Anna Chertkova

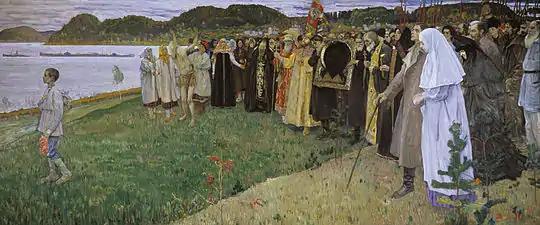
Mikhail Nesterov. In Russia. The soul of the people, 1916

There she met Leo Tolstoy and Vladimir Chertkov, whom she soon married. At "Posrednik" she worked as an editor and proofreader and also handled correspondence. At the same time, Diterikhs wrote and contributed to her husband's publishing activities. The Chertkovs lived in the 1890s on the Rzhevsk khutor (Vladimir Chertkov's uncle's gift to him), which consisted of a manor house on a mountain, a large farm, and numerous buildings. Rzhevsk was a lonely place, surrounded by fields and steppes. The land was rented. There were many servants, workers, coachmen and craftsmen on the estate. The literary and organizational affairs of "Posrednik" took place here.